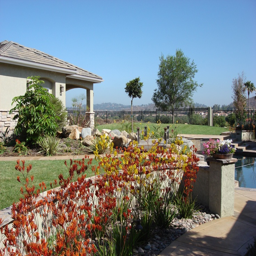
another colorful way to brighten your landscape .